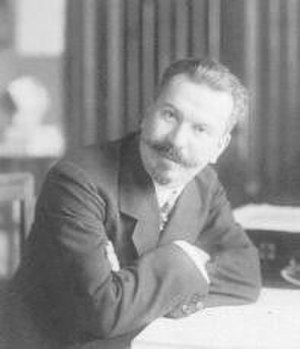
Sergej Vasilenko
Sergej Nikiforovitj Vasilenko var en russisk komponist, lærer og professor. Vasilenko blev undervist af Alexander Gretchaninov og Sergej Tanejev.